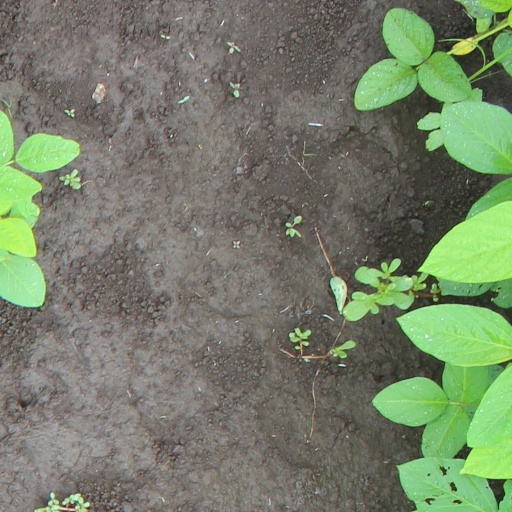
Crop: soybean